Darbazi

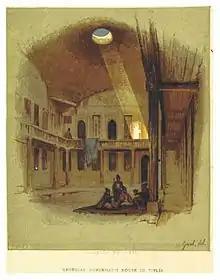
A Georgian nobleman's "darbazi"-type house in Tbilisi in the early 19th century.

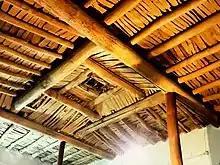
A surviving darbazi roof known as "Gorji poush" in Georgian village Dashkasan, Isfahan, Iran

Darbazi (from , "gate") is a term used in Georgia to describe a chamber with a distinctive "swallow dome"-type roof structure found in the traditional domestic architecture of Asia Minor and the South Caucasus. The central feature is a pyramidal vault ("gvirgvini"), supported on pillars and constructed of a stepped series of hewn logs and beams, with a central opening at the top which serves as a window and smoke flue. The Roman authority Vitruvius (1st century BC) includes in his "De architectura" a description of a Colchian dwelling, the ancient prototype of a "darbazi". Such lantern roofs are called "harazashen" or "glkhatun" in Armenia, "kirlangiç kubbe" or "kirlangiç ortu" in Turkey, and "karadam" in Azerbaijan.